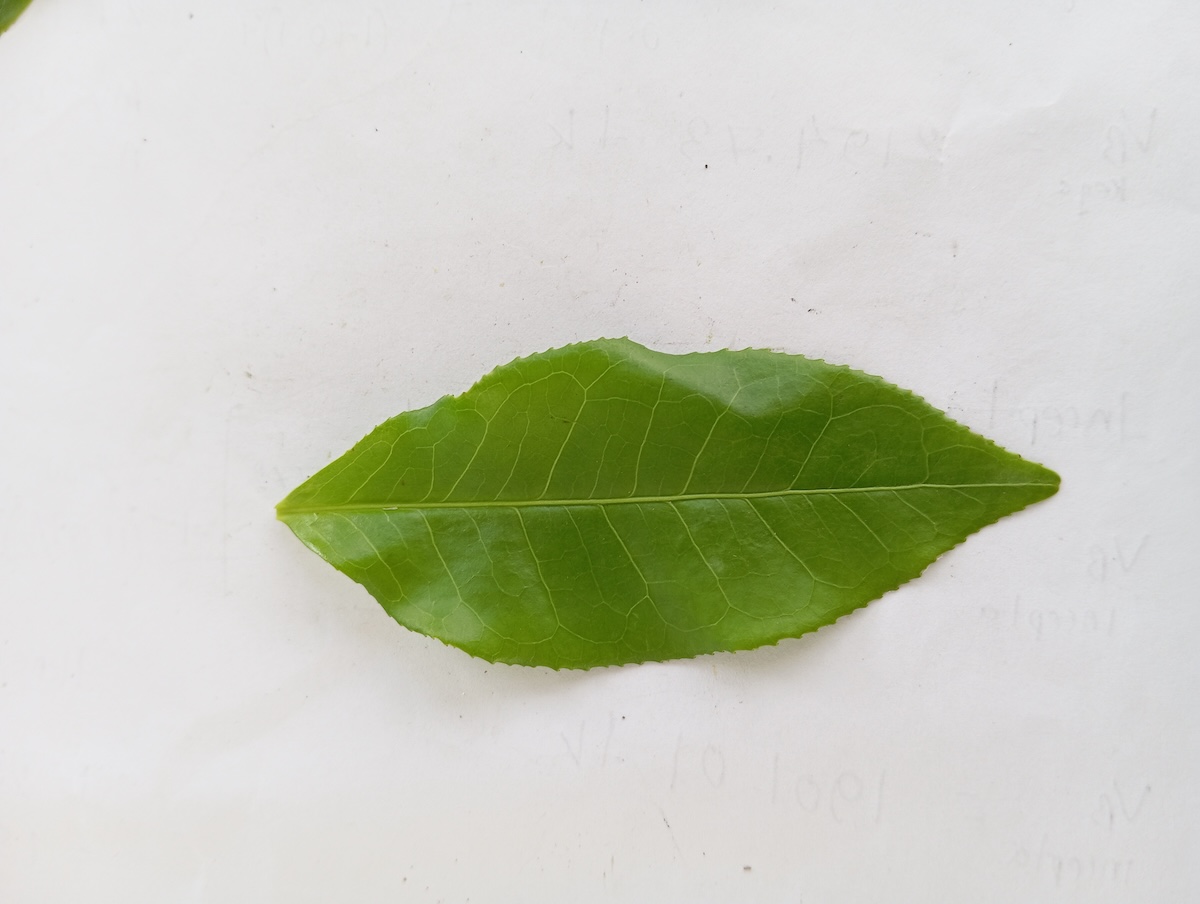
Label: Healthy leaf